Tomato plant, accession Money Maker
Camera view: bottom (45 deg); turntable rotation: 150 degrees
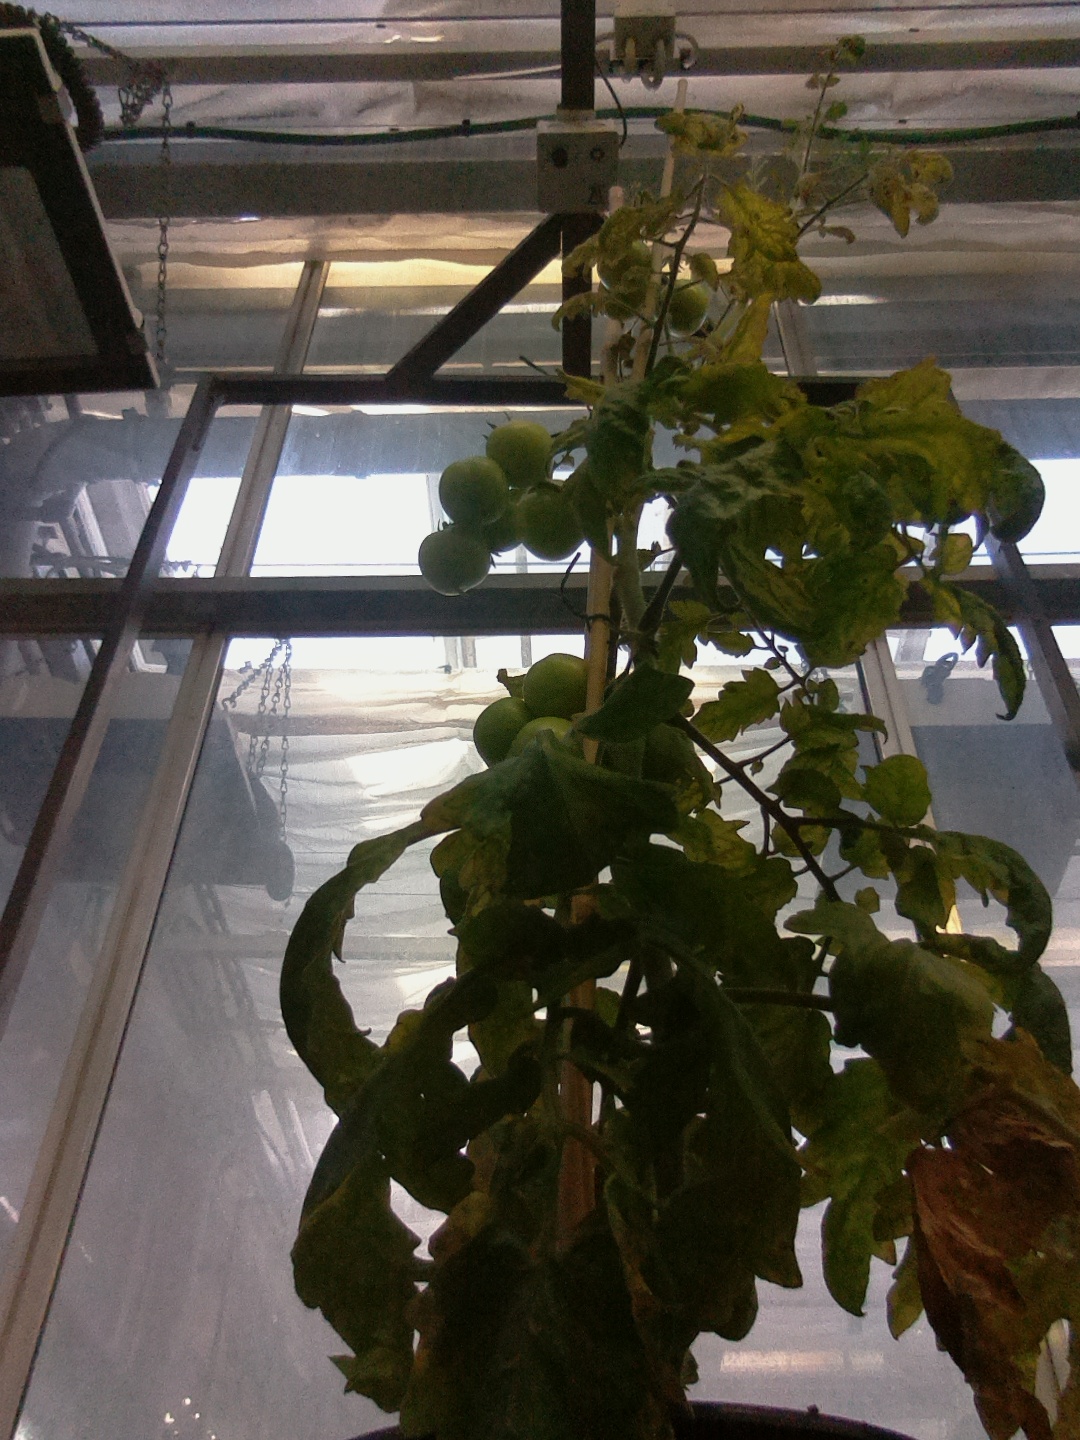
BBCH growth stage 78: 80% -90% of final fruit size